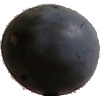
Label: Plum 3